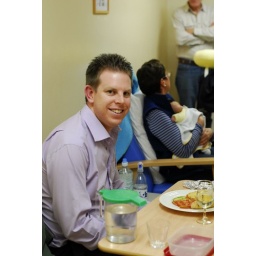
Andrew enjoying a lovely home cooked meal made by Ruth. Oh and even a glass of white wine!